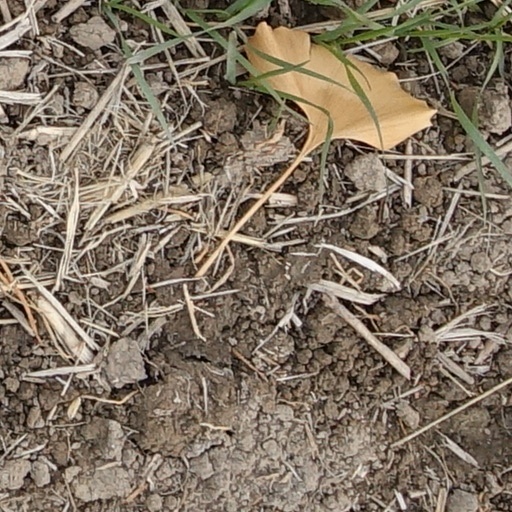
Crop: wheat